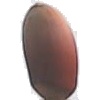
Label: Hazelnut 1